Arthur Dendy

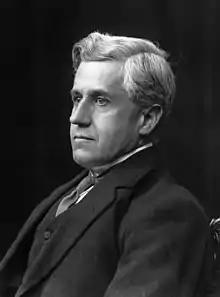
Arthur Dendy, photographed by Walter Stoneman in 1917

Arthur Dendy (20 January 1865, in Manchester – 24 March 1925, in London) was an English zoologist known for his work on marine sponges and the terrestrial invertebrates of Victoria, Australia, notably including the "living fossil" "Peripatus". He was in turn professor of zoology in New Zealand, in South Africa and finally at King's College London. He was a Fellow of the Royal Society.